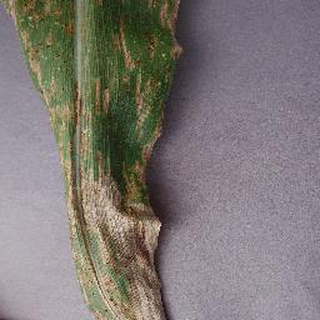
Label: corn_northern_leaf_blight